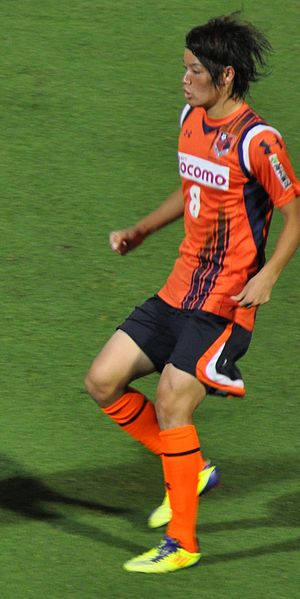
Keigo Higashi
Keigo Higashi er en japansk fodboldspiller. Han var en del af den japanske trup ved Sommer-OL 2012.